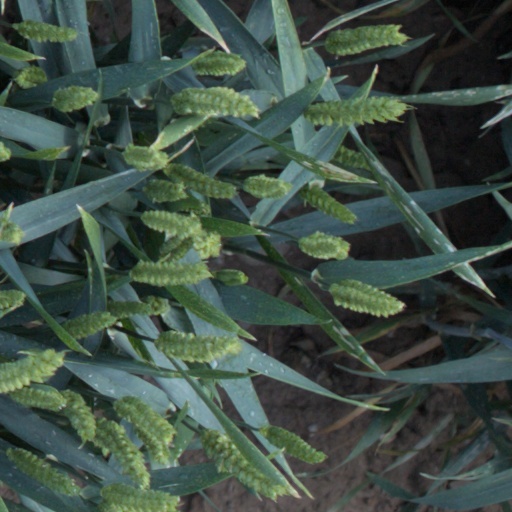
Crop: wheat